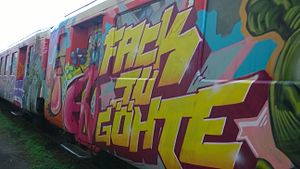
Fack ju Göhte
Det spraymalede tog fra filmen.
Fack ju Göhte er en tysk komediefilm fra 2013. 5,6 mio. så filmen i de tyske biografer, hvilket gjorde den til den mest succesfulde biograffilm det år.